Multi-factor authentication

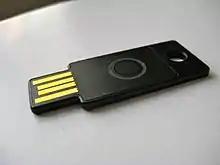
A USB security token

Multi-factor authentication (MFA; two-factor authentication, or 2FA) is an electronic authentication method in which a user is granted access to a website or application only after successfully presenting two or more distinct types of evidence (or factors) to an authentication mechanism. MFA protects personal data—which may include personal identification or financial assets—from being accessed by an unauthorized third party that may have been able to discover, for example, a single password.